Rafael Díaz Aguado Salaberry

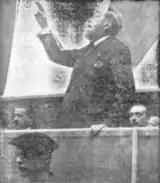
speaking, 1936

In 1931 Díaz Aguado was rumored to stand as Jaimista candidate for the Cortes in Álava; scholars say he would have preferred to stand in Vizcaya or Gipuzkoa. However, the Jaimista electoral partners from PNV required candidates running in Vascongadas to be Basques excluding Díaz Aguado, who eventually stood in Valencia and lost miserably. He kept attending Traditionalist rallies as a speaker, touring the country from Navarre to Andalusia. At the turn of 1931 and 1932 he took part in unification of Traditionalist branches in and remained its propagandist later on. He did not enter nationwide or Castilian executive structures of the party; instead, he was appointed regional head in Galicia. As representative of Galician Carlism he ran for the Cortes from La Coruña in 1933, losing again. In 1934 Diaz Aguado returned to the Madrid Carlist executive, nominated president of Círculo Tradicionalista in the capital; he brought with himself at least two older sons, as Jaime and Rafael appeared on the party membership rolls. Until 1936 he remained engaged in party propaganda activities from the very North to the very South, and in 1936 was rumored to run for the Cortes from Madrid; it is not clear whether the news was false or whether he withdrew. None of the sources consulted notes whether Díaz Aguado was engaged in Carlist anti-Republican conspiracy.